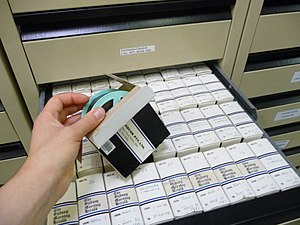
Arkivalier
Mikrofilm af Toowoomba Chronicle
Arkivalier er medier, der indeholder informationer, som er opsamlet i forbindelse med en offentlig myndigheds virksomhed eller oparbejdet i en offentlig eller privat institution af enhver art. Det kan altså række lige fra et ministerium til en forening eller butik.